Pallas's squirrel

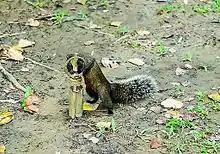
Pallas's squirrel drinking water in a park

Like all tree squirrels, Pallas's squirrels are primarily herbivorous. They eat a wide range of different foods, and have differing diets in different parts of their broad range. However, primary foodstuffs include leaves, flowers, seeds, and fruit. They also eat small quantities of insects, as well as occasional bird eggs.